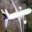
Label: airplane